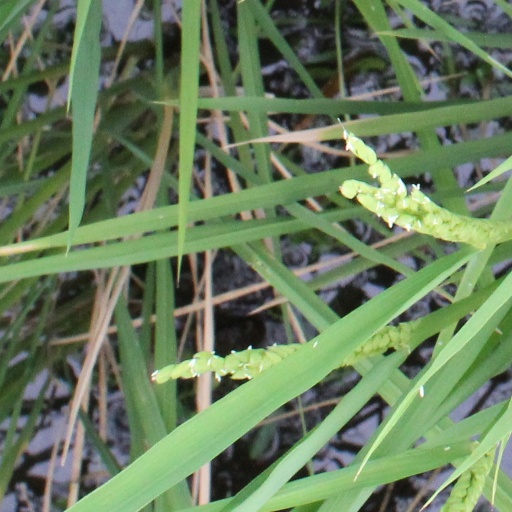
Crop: rice